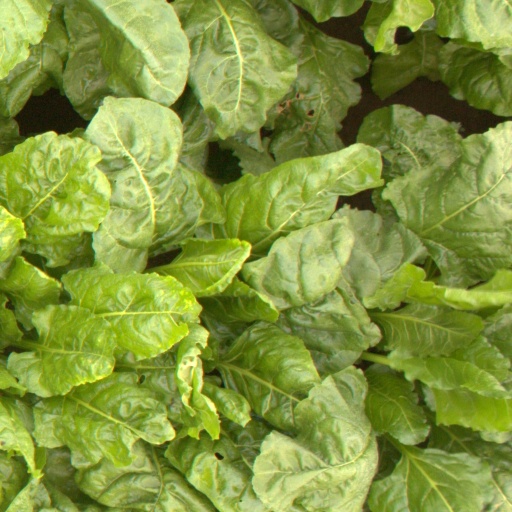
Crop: sugar beet